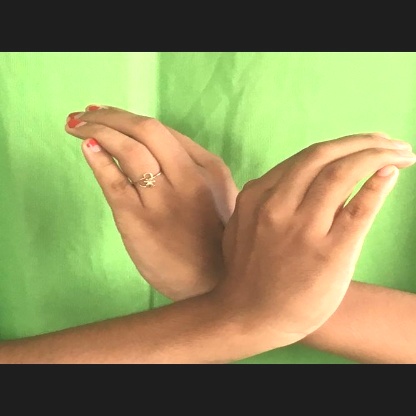
Mudra: Nagabandha